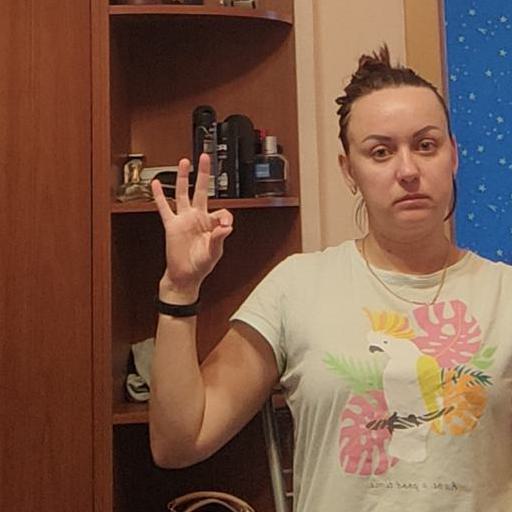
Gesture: ok